French ensigns

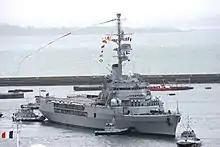
The "Jeanne d'Arc" flying her masthead pennant while returning to harbour

The masthead pennant, called "flamme de guerre" ("war pennant") indicates a Navy ship with a commissioned commanding officer. If applicable, this pennant is replaced with the jack of a high-ranking officer or a minister aboard,